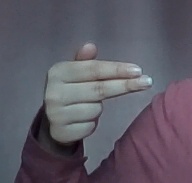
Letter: ghain